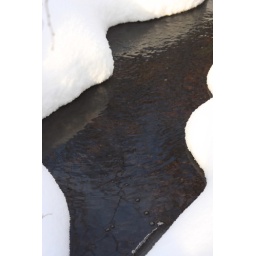
...one of them, anyway. I loved the contrast of the dark water against the fresh, white snow.